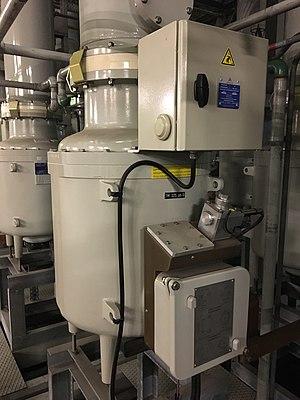
transformateur pour mesurer la haute tension 225 kV/100 V